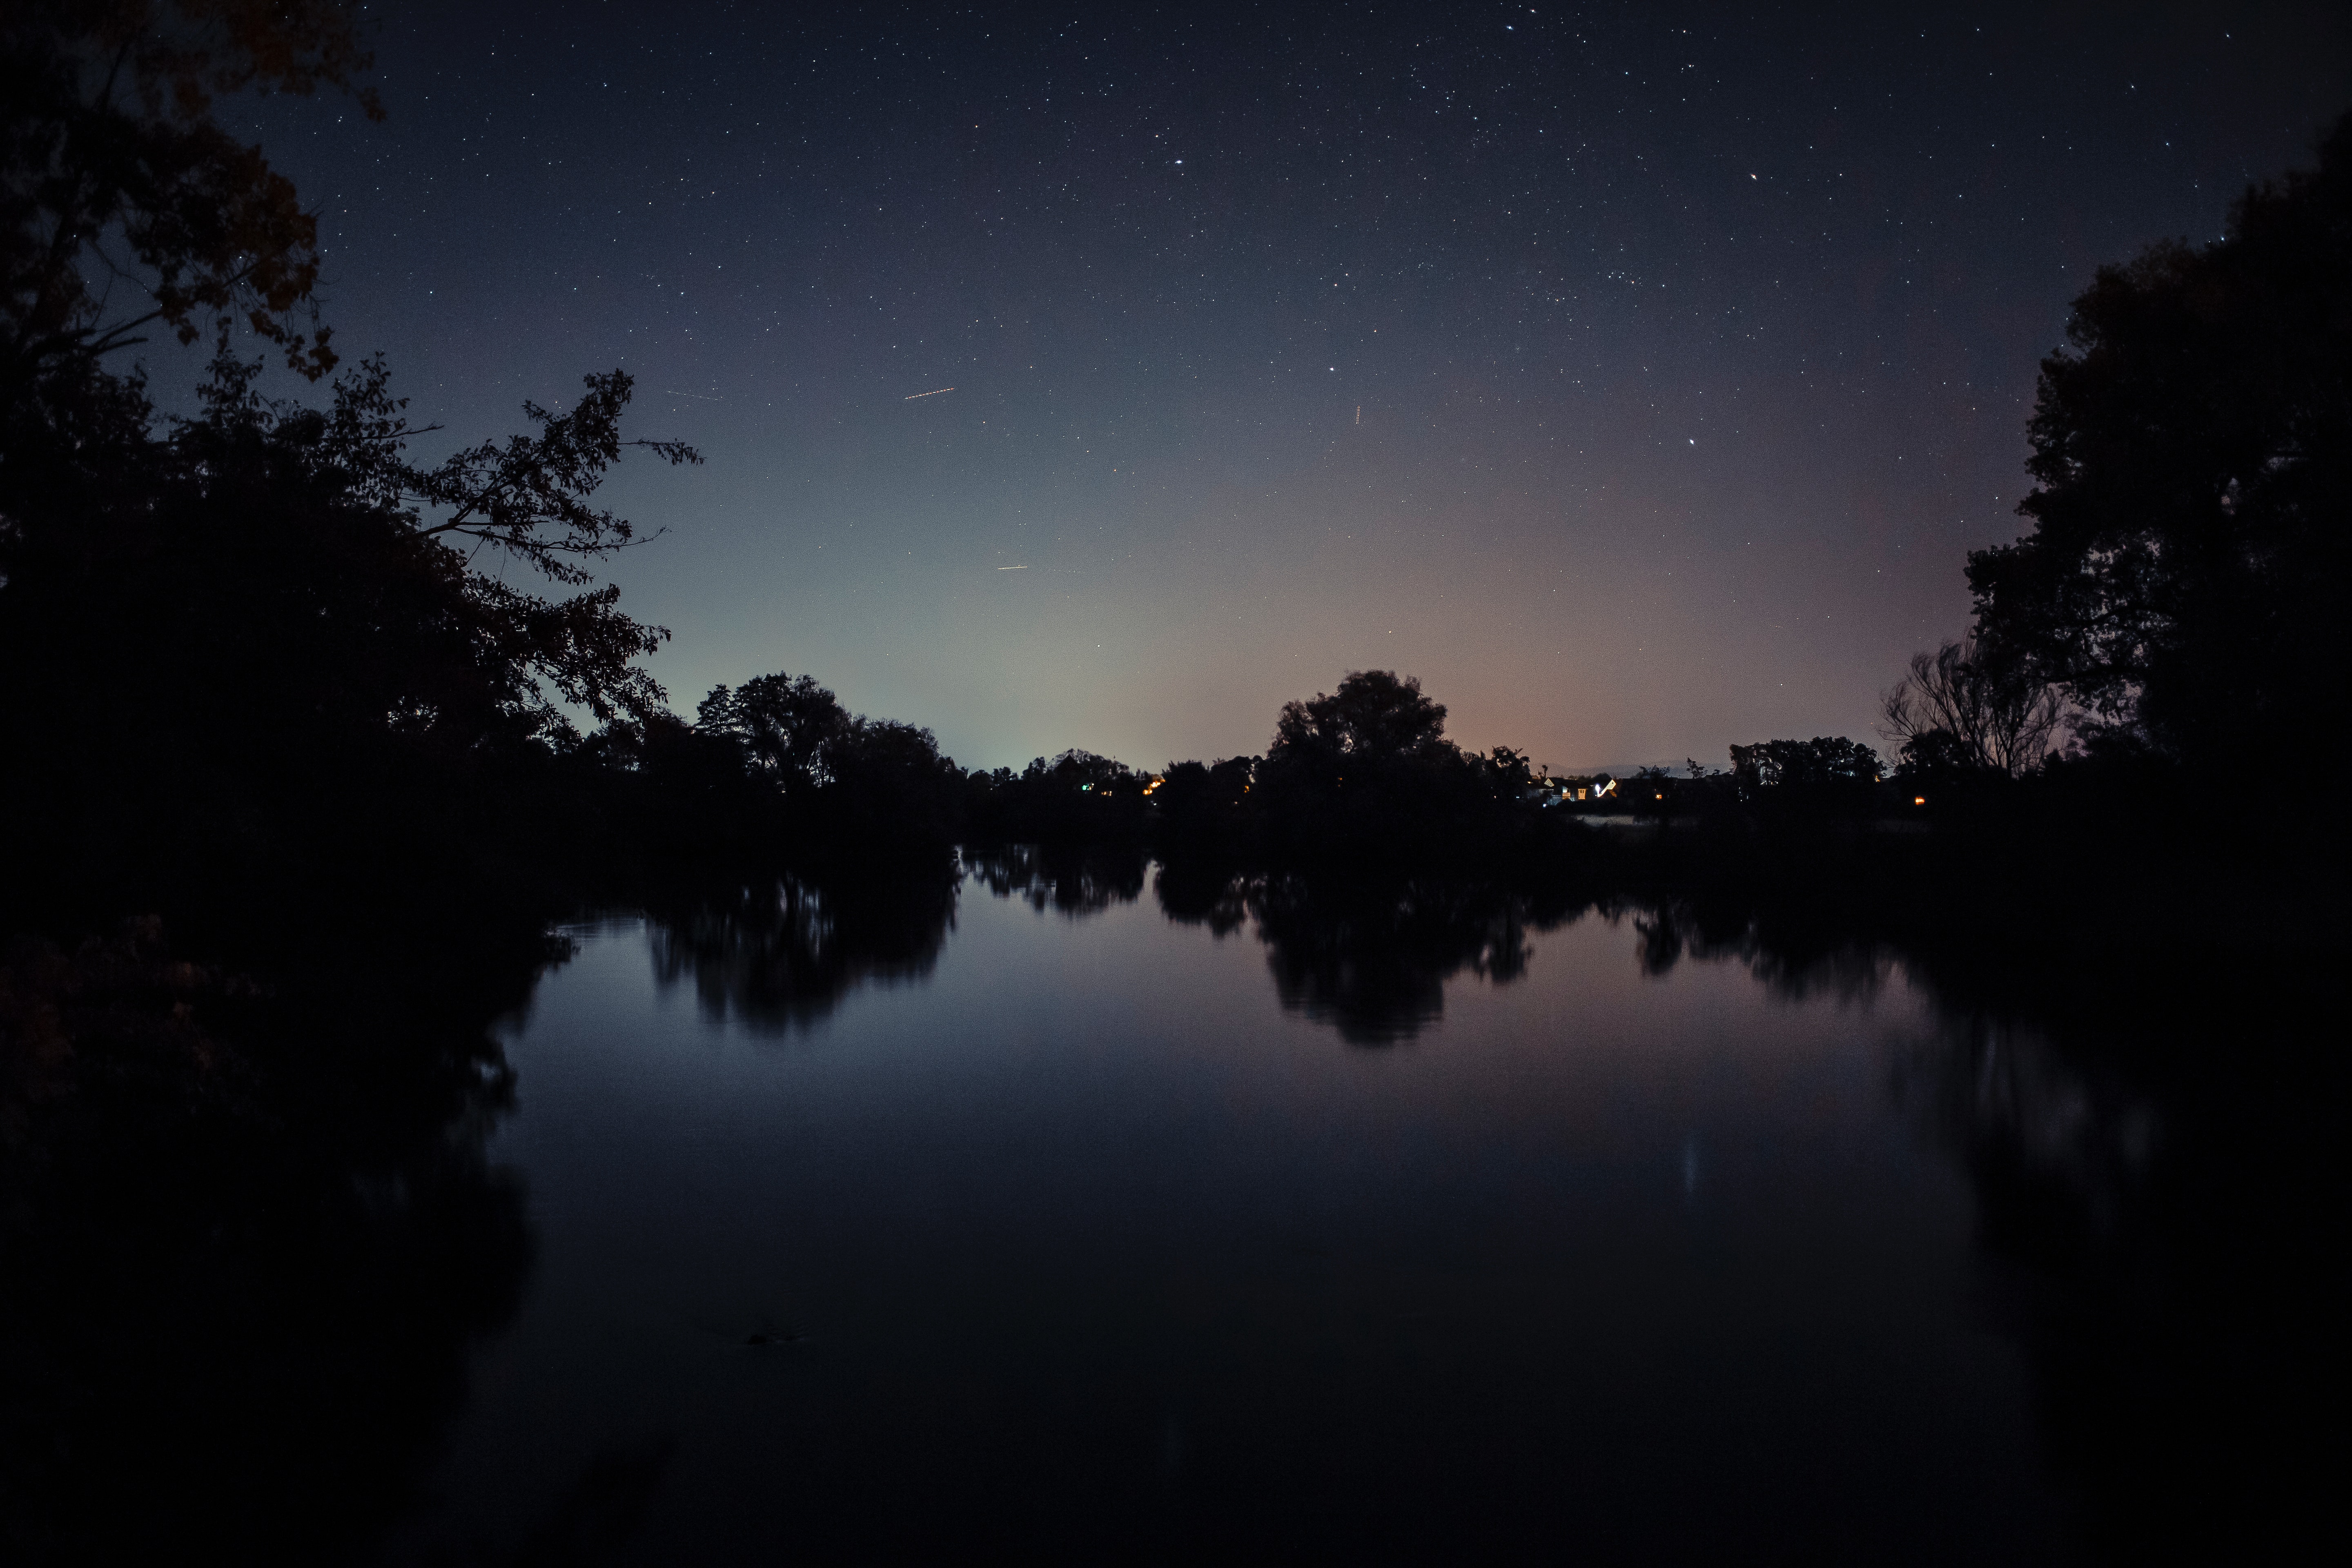
sky, nature, night, reflection, water, darkness, atmospheric phenomenon, light, cloud, atmosphere, river, tree, lake, midnight, star, calm, astronomical object, horizon, evening, landscape, space, astronomy, bank, dusk, forest, meteorological phenomenon